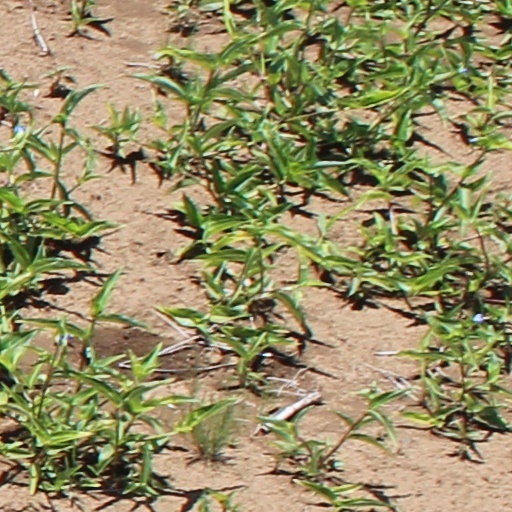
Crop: wheat